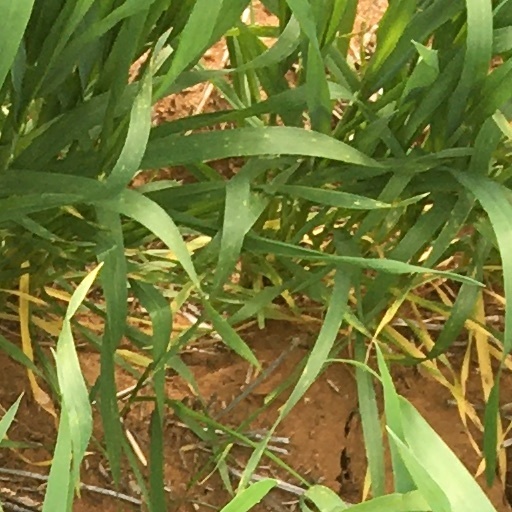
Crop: wheat